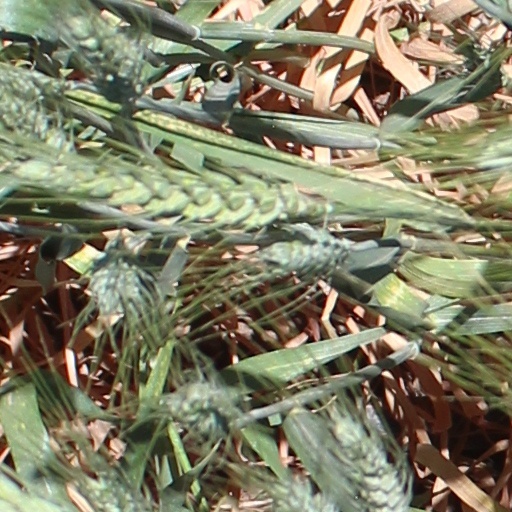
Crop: wheat